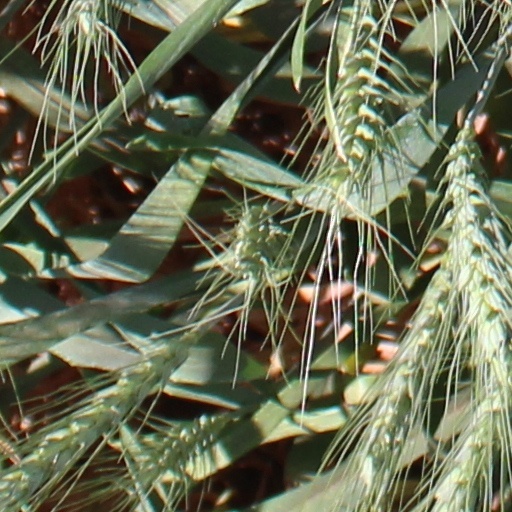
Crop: wheat